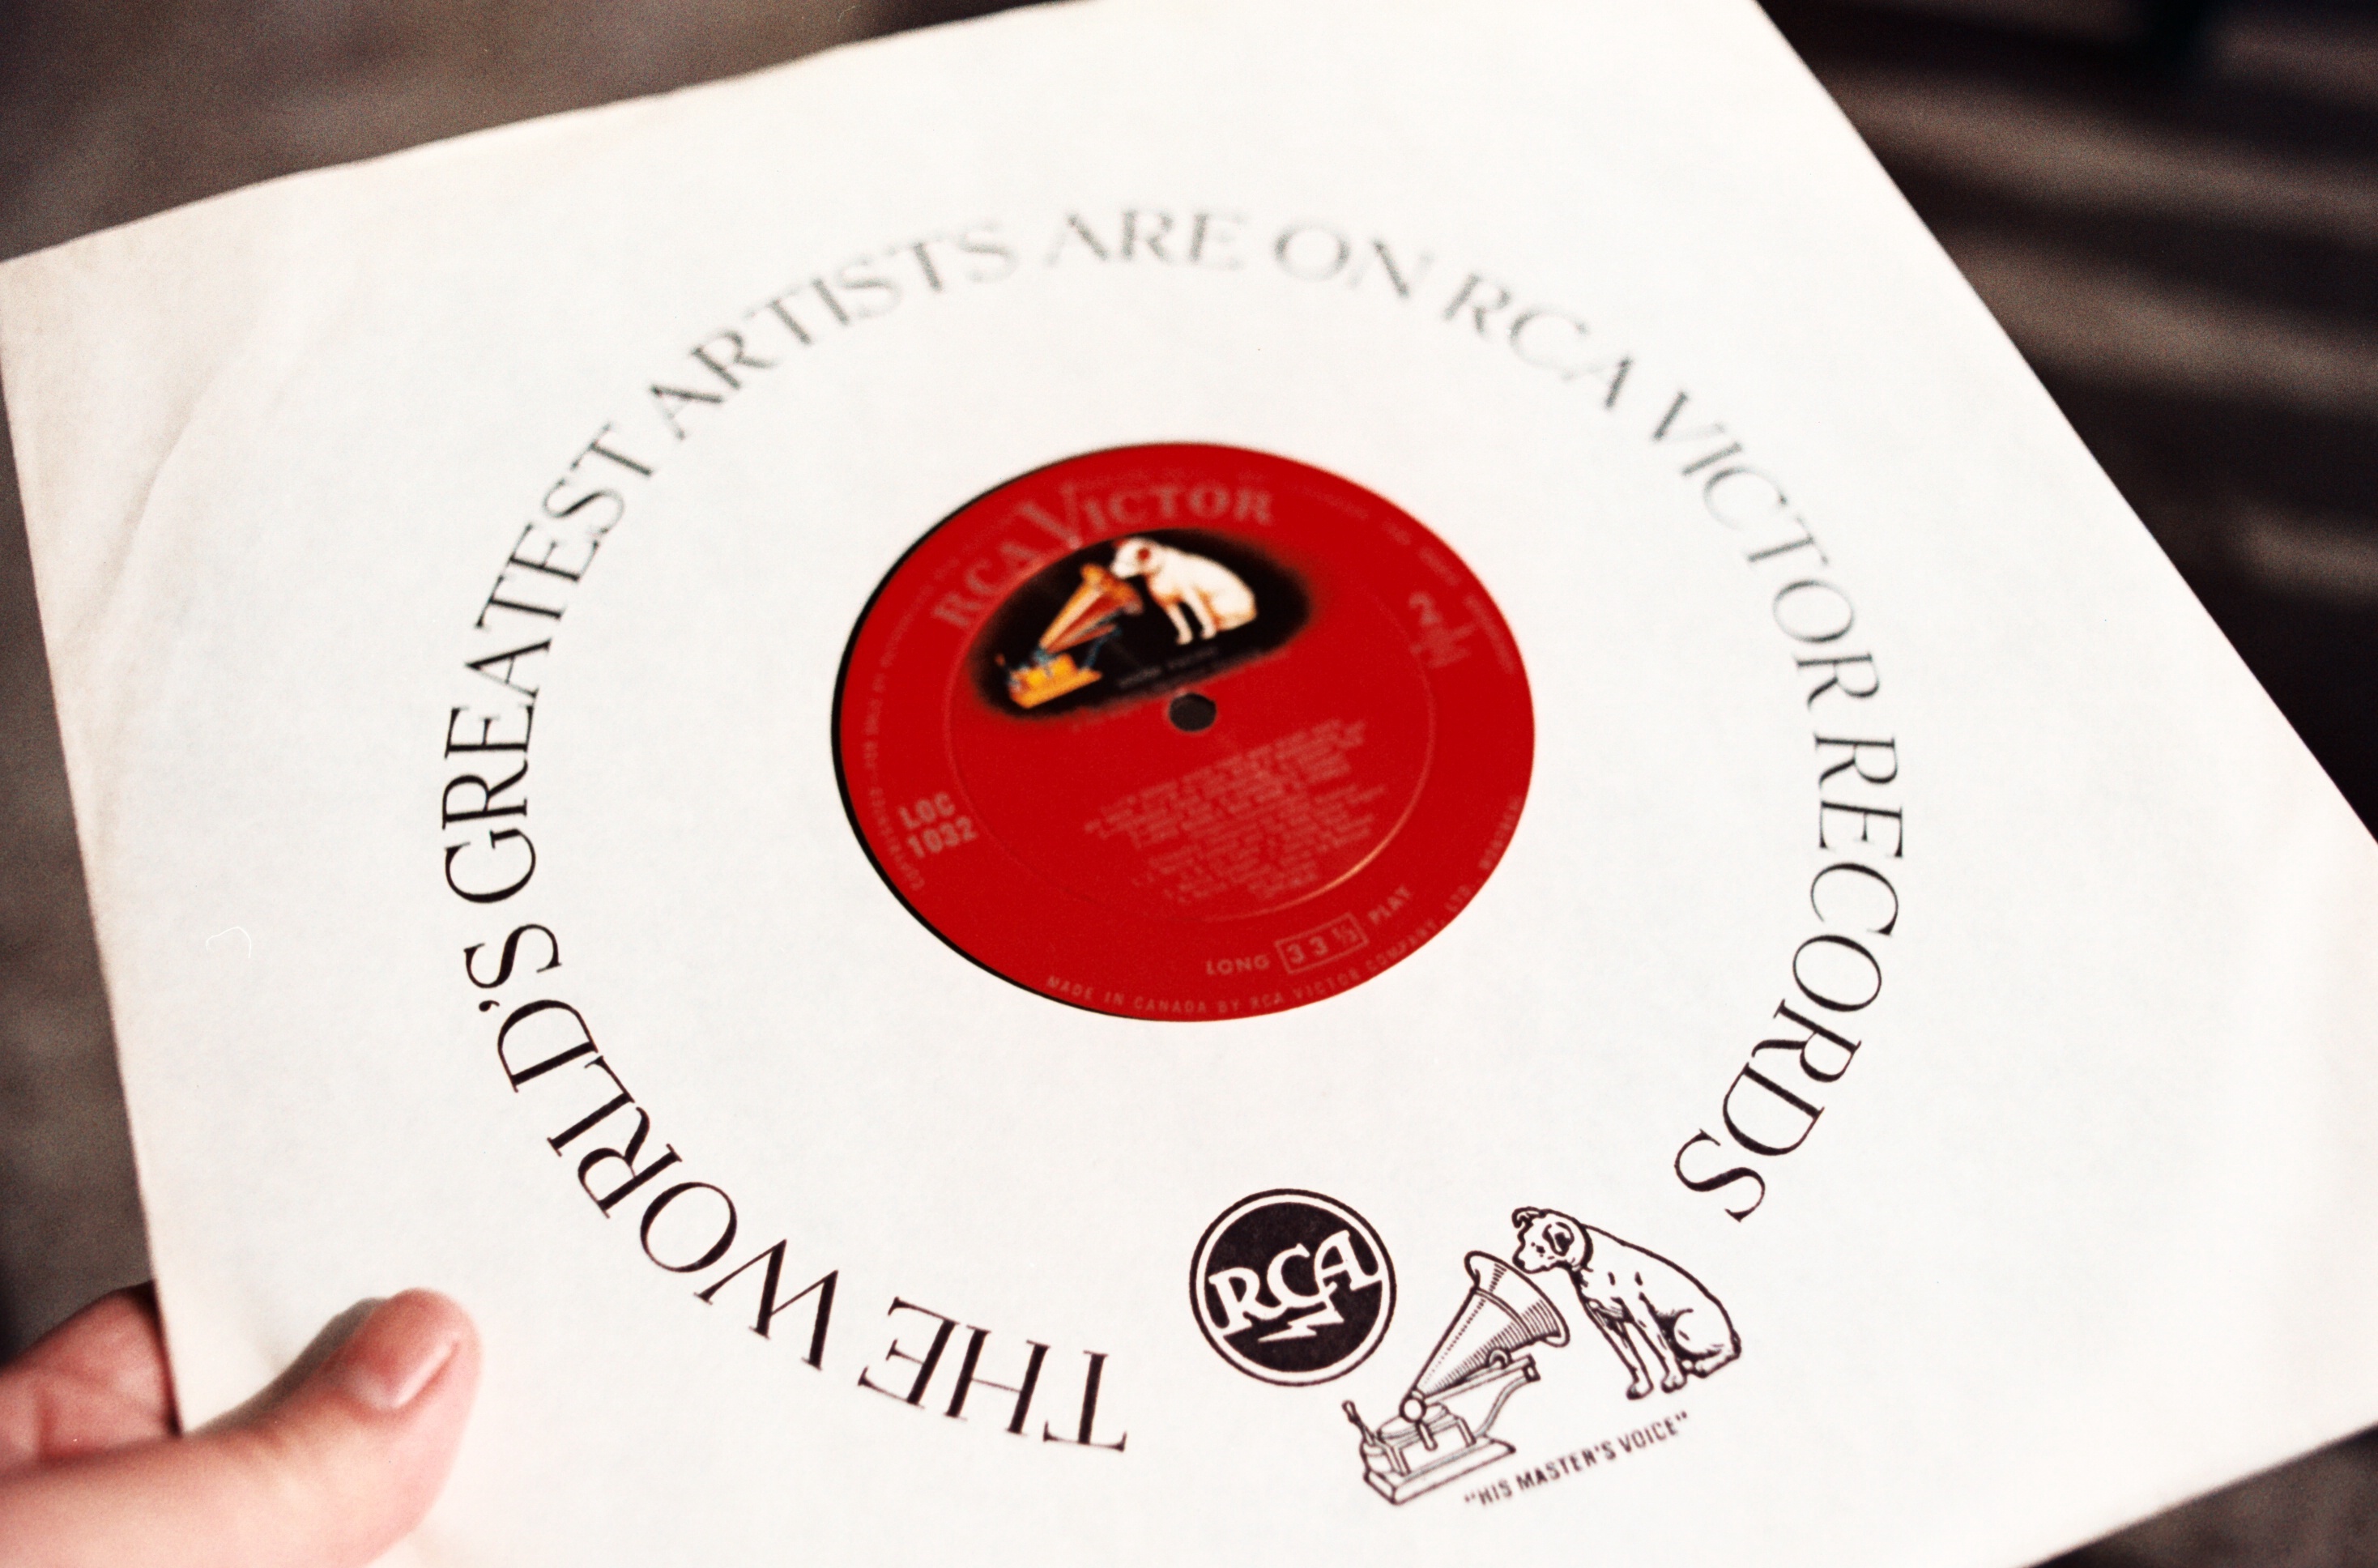
record, music, vinyl, dog, film, analog, red, label, brand, logo, musical, sound, lp, expiredfilm, k1000, southpacific, soundtrack, rca, ferrania100, expiredferrania, rcavictor, someenchantedevening, rodgershammerstein, gramophone, phonograph, sleeve, graphic design